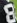
Number: 8